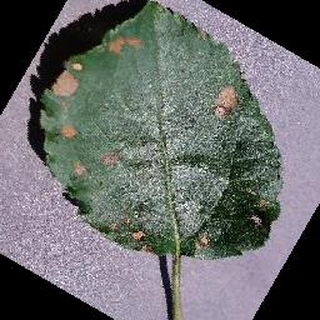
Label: apple_black_rot